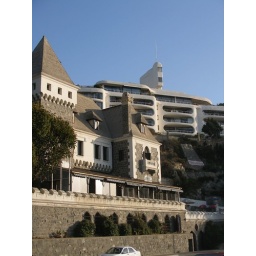
Pretty contrasty, the castle in the front with the Jetson's summer home in behind!!